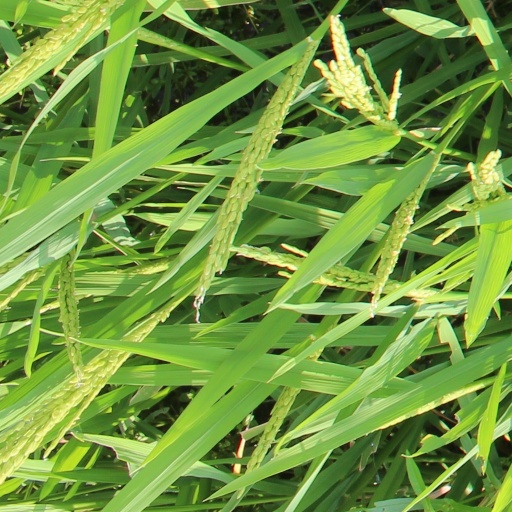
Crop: rice